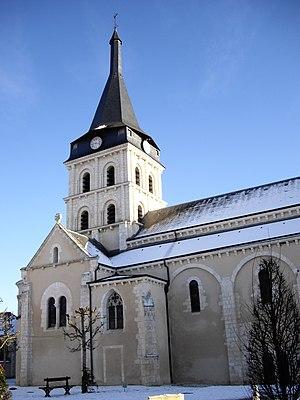
Cet article recense les monuments historiques de l'Indre, en France.
L'église Saint-Gaultier de Saint-Gaultier est une église catholique française. Elle est située sur le territoire de la commune de Saint-Gaultier, dans le département de l'Indre, en région Centre-Val de Loire.
Cet article recense les monuments historiques français classés en 1913.